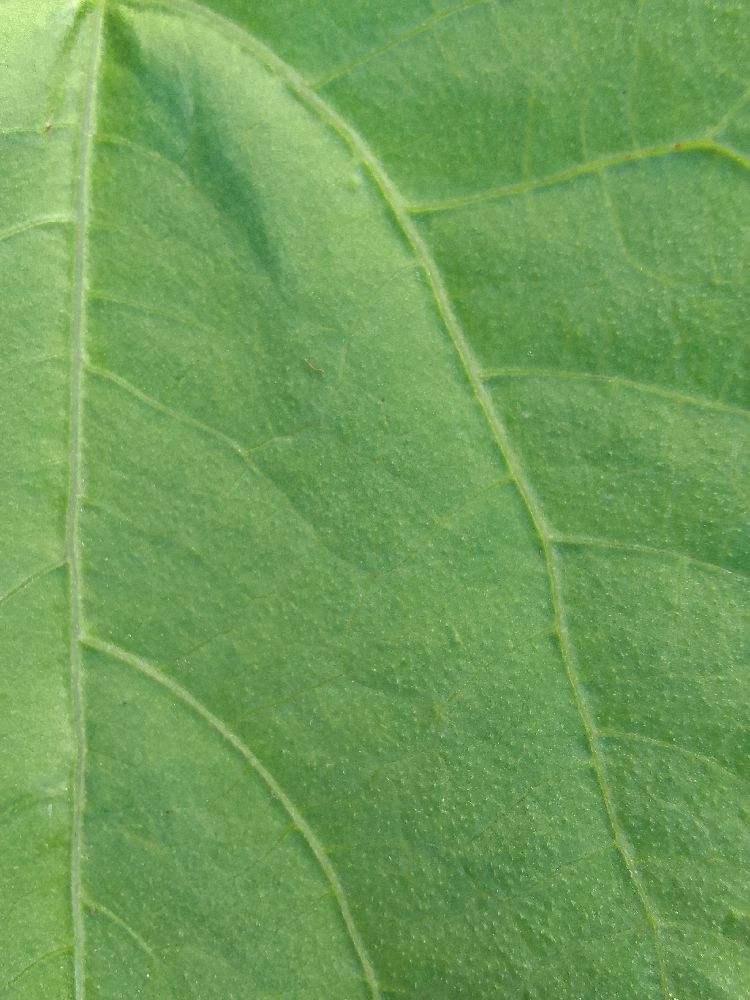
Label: healthy